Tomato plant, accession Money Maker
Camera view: bottom (45 deg); turntable rotation: 0 degrees
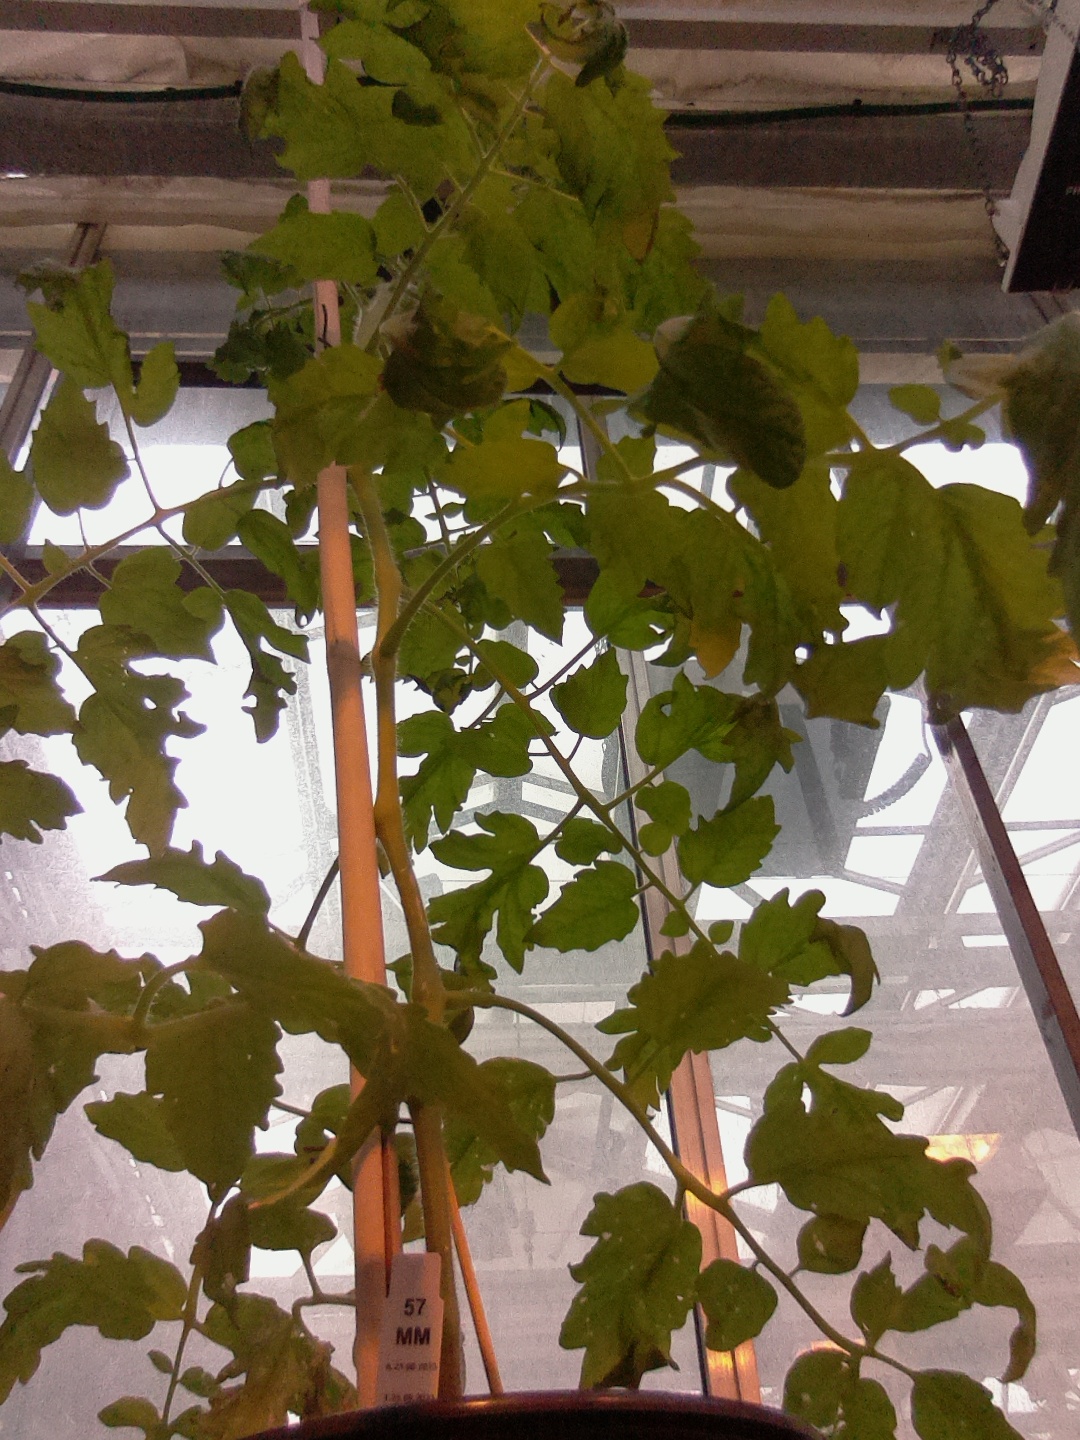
BBCH growth stage 64: 40%-50% of flowers open